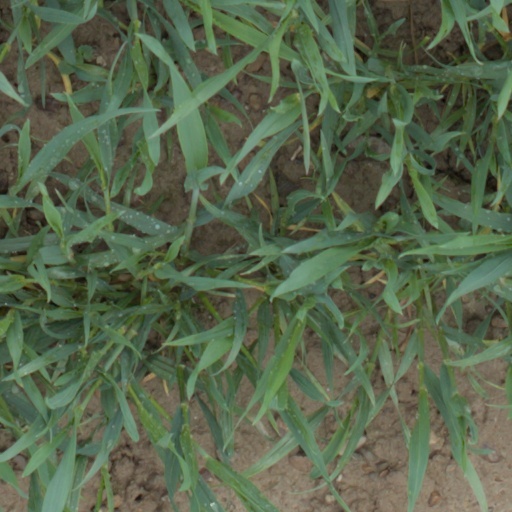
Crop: wheat